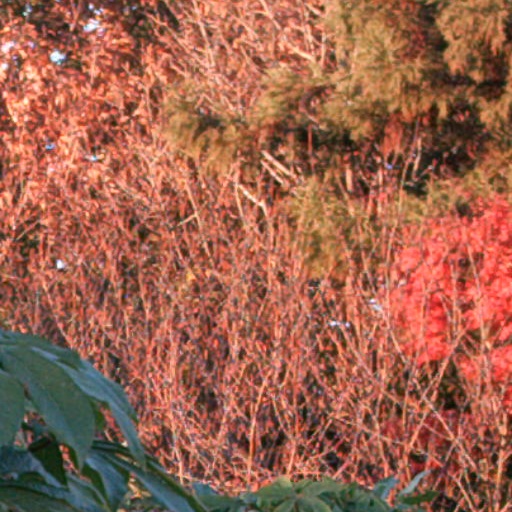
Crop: cassava